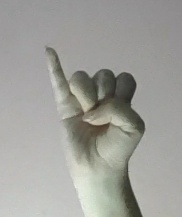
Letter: meem